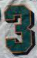
Number: 3